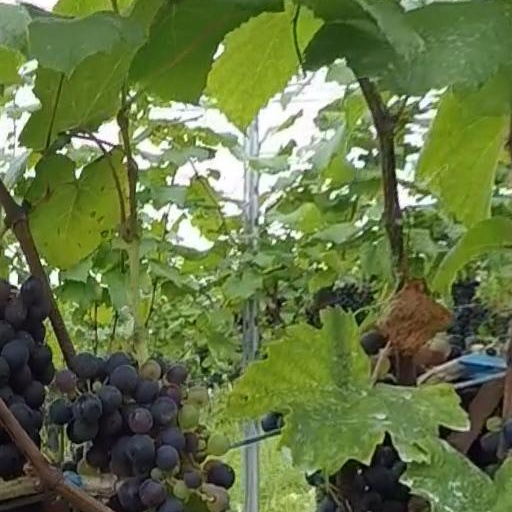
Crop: grape